Drill

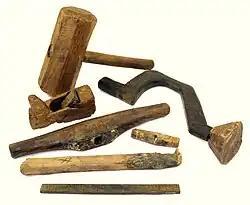
A wooden drill brace and other carpentry tools including a mallet, plane, spokeshave, and rudimentary ruler) found on board the 16th century warship "Mary Rose"

Around 35,000 BC, "Homo sapiens" discovered the benefits of the application of rotary tools. This would have rudimentarily consisted of a pointed rock being spun between the hands to bore a hole through another material. This led to the hand drill, a smooth stick, that was sometimes attached to flint point, and was rubbed between the palms. This was used by many ancient civilizations around the world including the Mayans. The earliest perforated artifacts, such as bone, ivory, shells, and antlers found, are from the Upper Paleolithic era. Bow drill (strap-drill) are the first machine drills, as they convert a back and forth motion to a rotary motion, and they can be traced back to around 10,000 years ago. It was discovered that tying a cord around a stick, and then attaching the ends of the string to the ends of a stick (a bow), allowed a user to drill quicker and more efficiently. Mainly used to create fire, bow-drills were also used in ancient woodwork, stonework, and dentistry. Archaeologists discovered a Neolithic grave yard in Mehrgarh, Pakistan, dating from the time of the Harappans, around 7,500–9,000 years ago, containing nine adult bodies with a total of eleven teeth that had been drilled. There are hieroglyphs depicting Egyptian carpenters and bead makers in a tomb at Thebes using bow-drills. The earliest evidence of these tools being used in Egypt dates back to around 2500 BCE. The usage of bow-drills was widely spread through Europe, Africa, Asia, and North America, during ancient times and is still used today. Over the years many slight variations of bow and strap drills have developed for the various uses of either boring through materials or lighting fires.